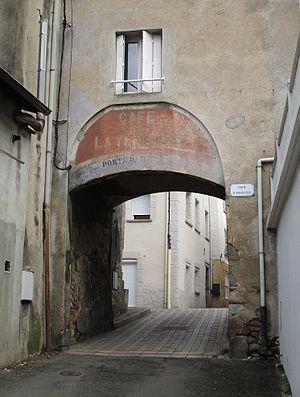
Porte d'Amancieux
Sury-le-Comtal est une commune française située dans le département de la Loire en région Auvergne-Rhône-Alpes, faisant partie de Loire Forez Agglomération et de l'ancienne province du Forez.